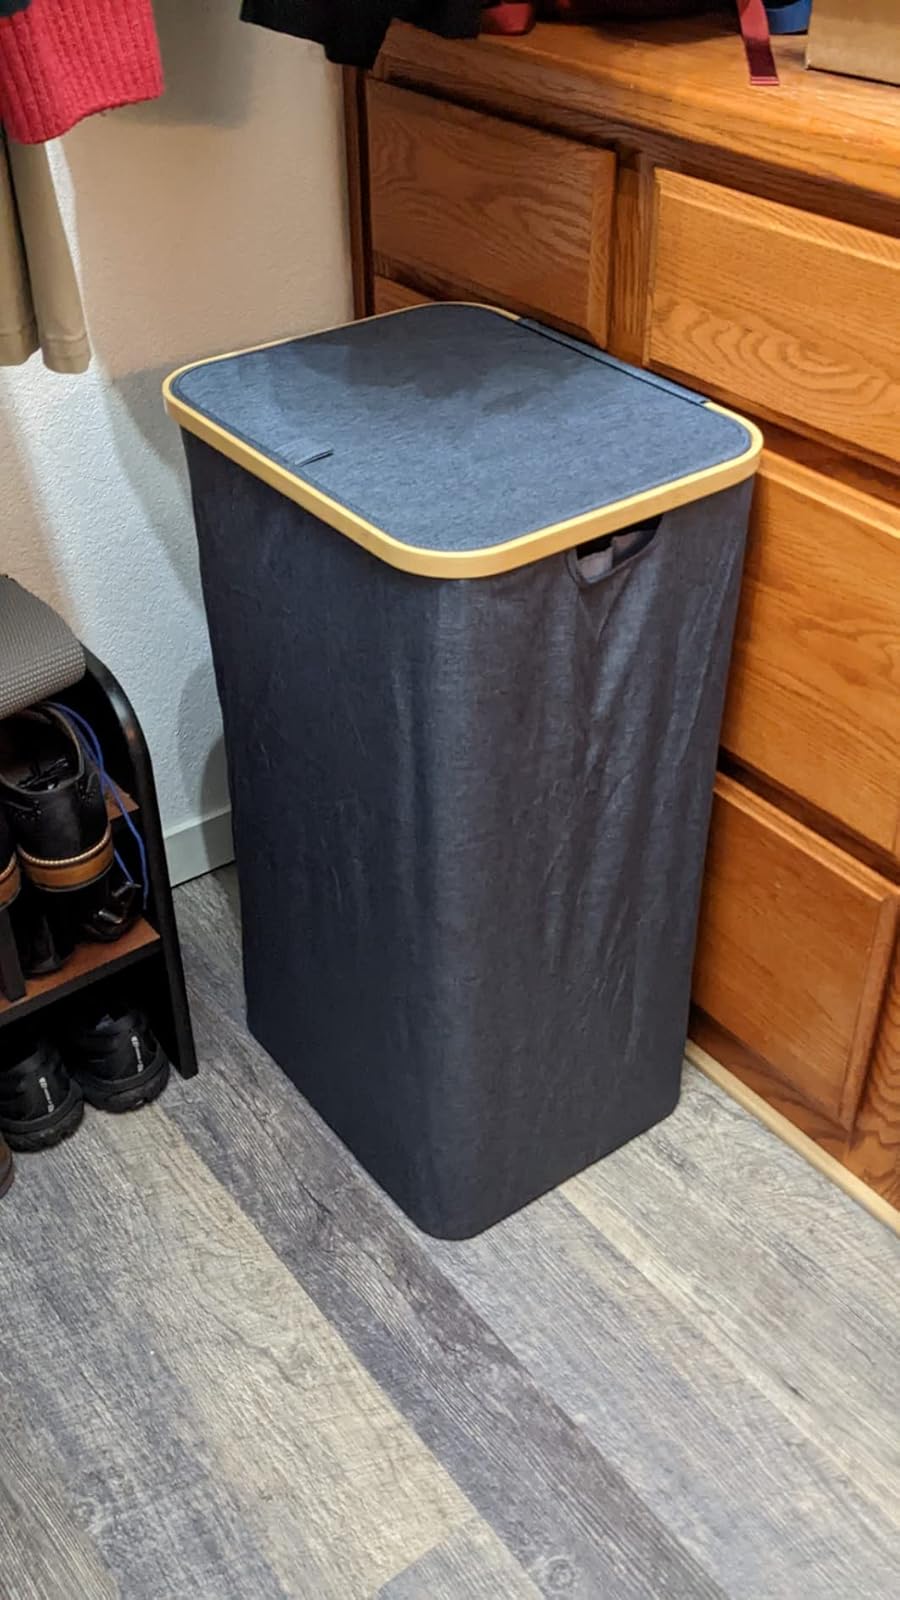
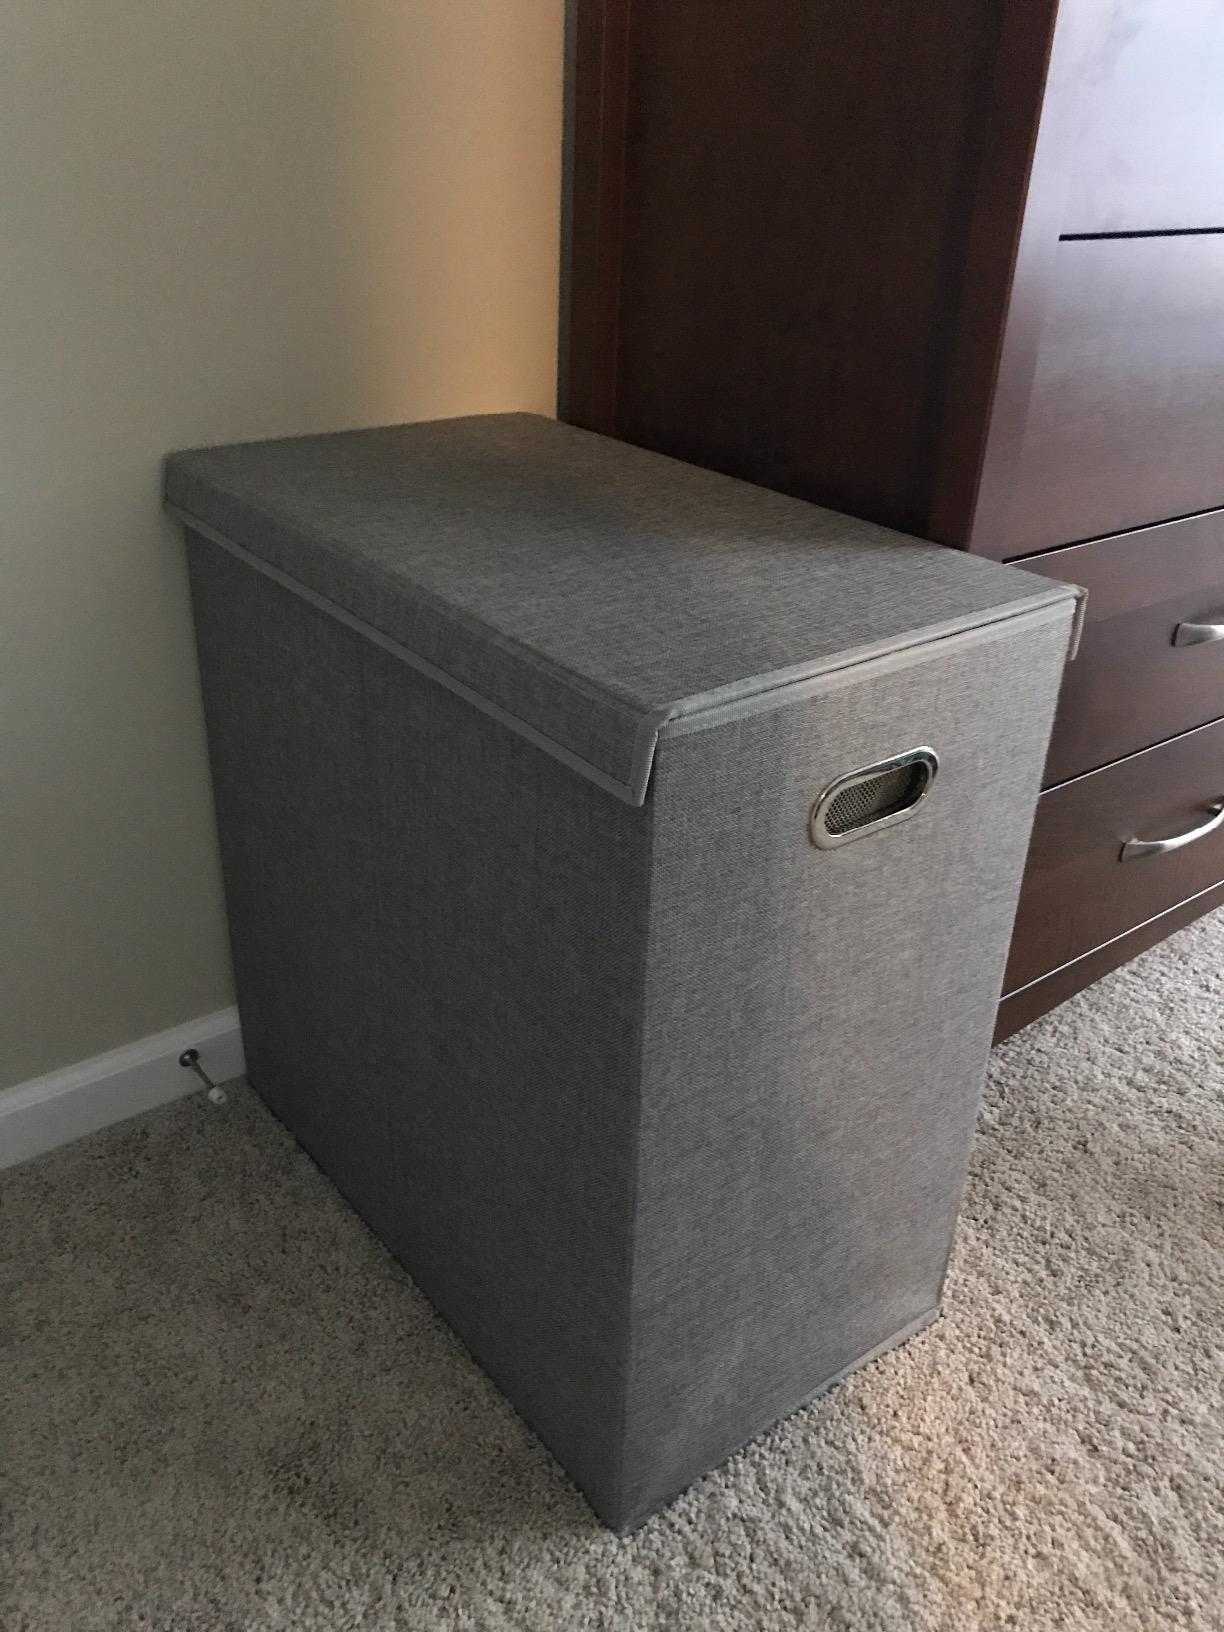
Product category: items_hamper
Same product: no